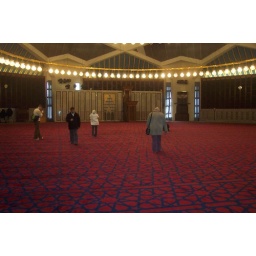
The wooden pulpit-like structure is in the direction of Mecca, and people face it as they pray.